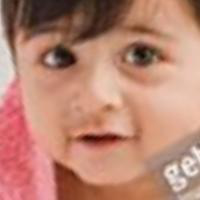
Age group: age 01-10